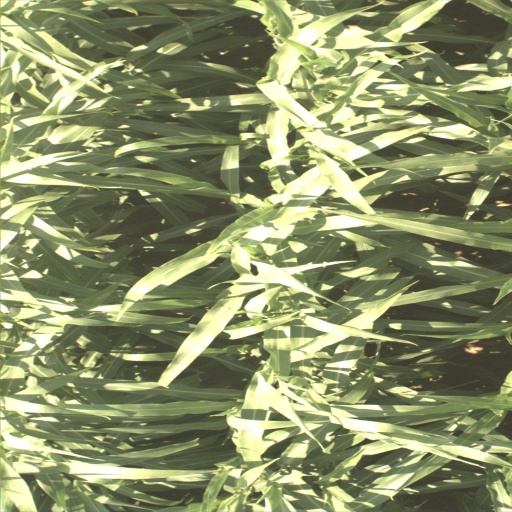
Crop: sorghum